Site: brandenburg
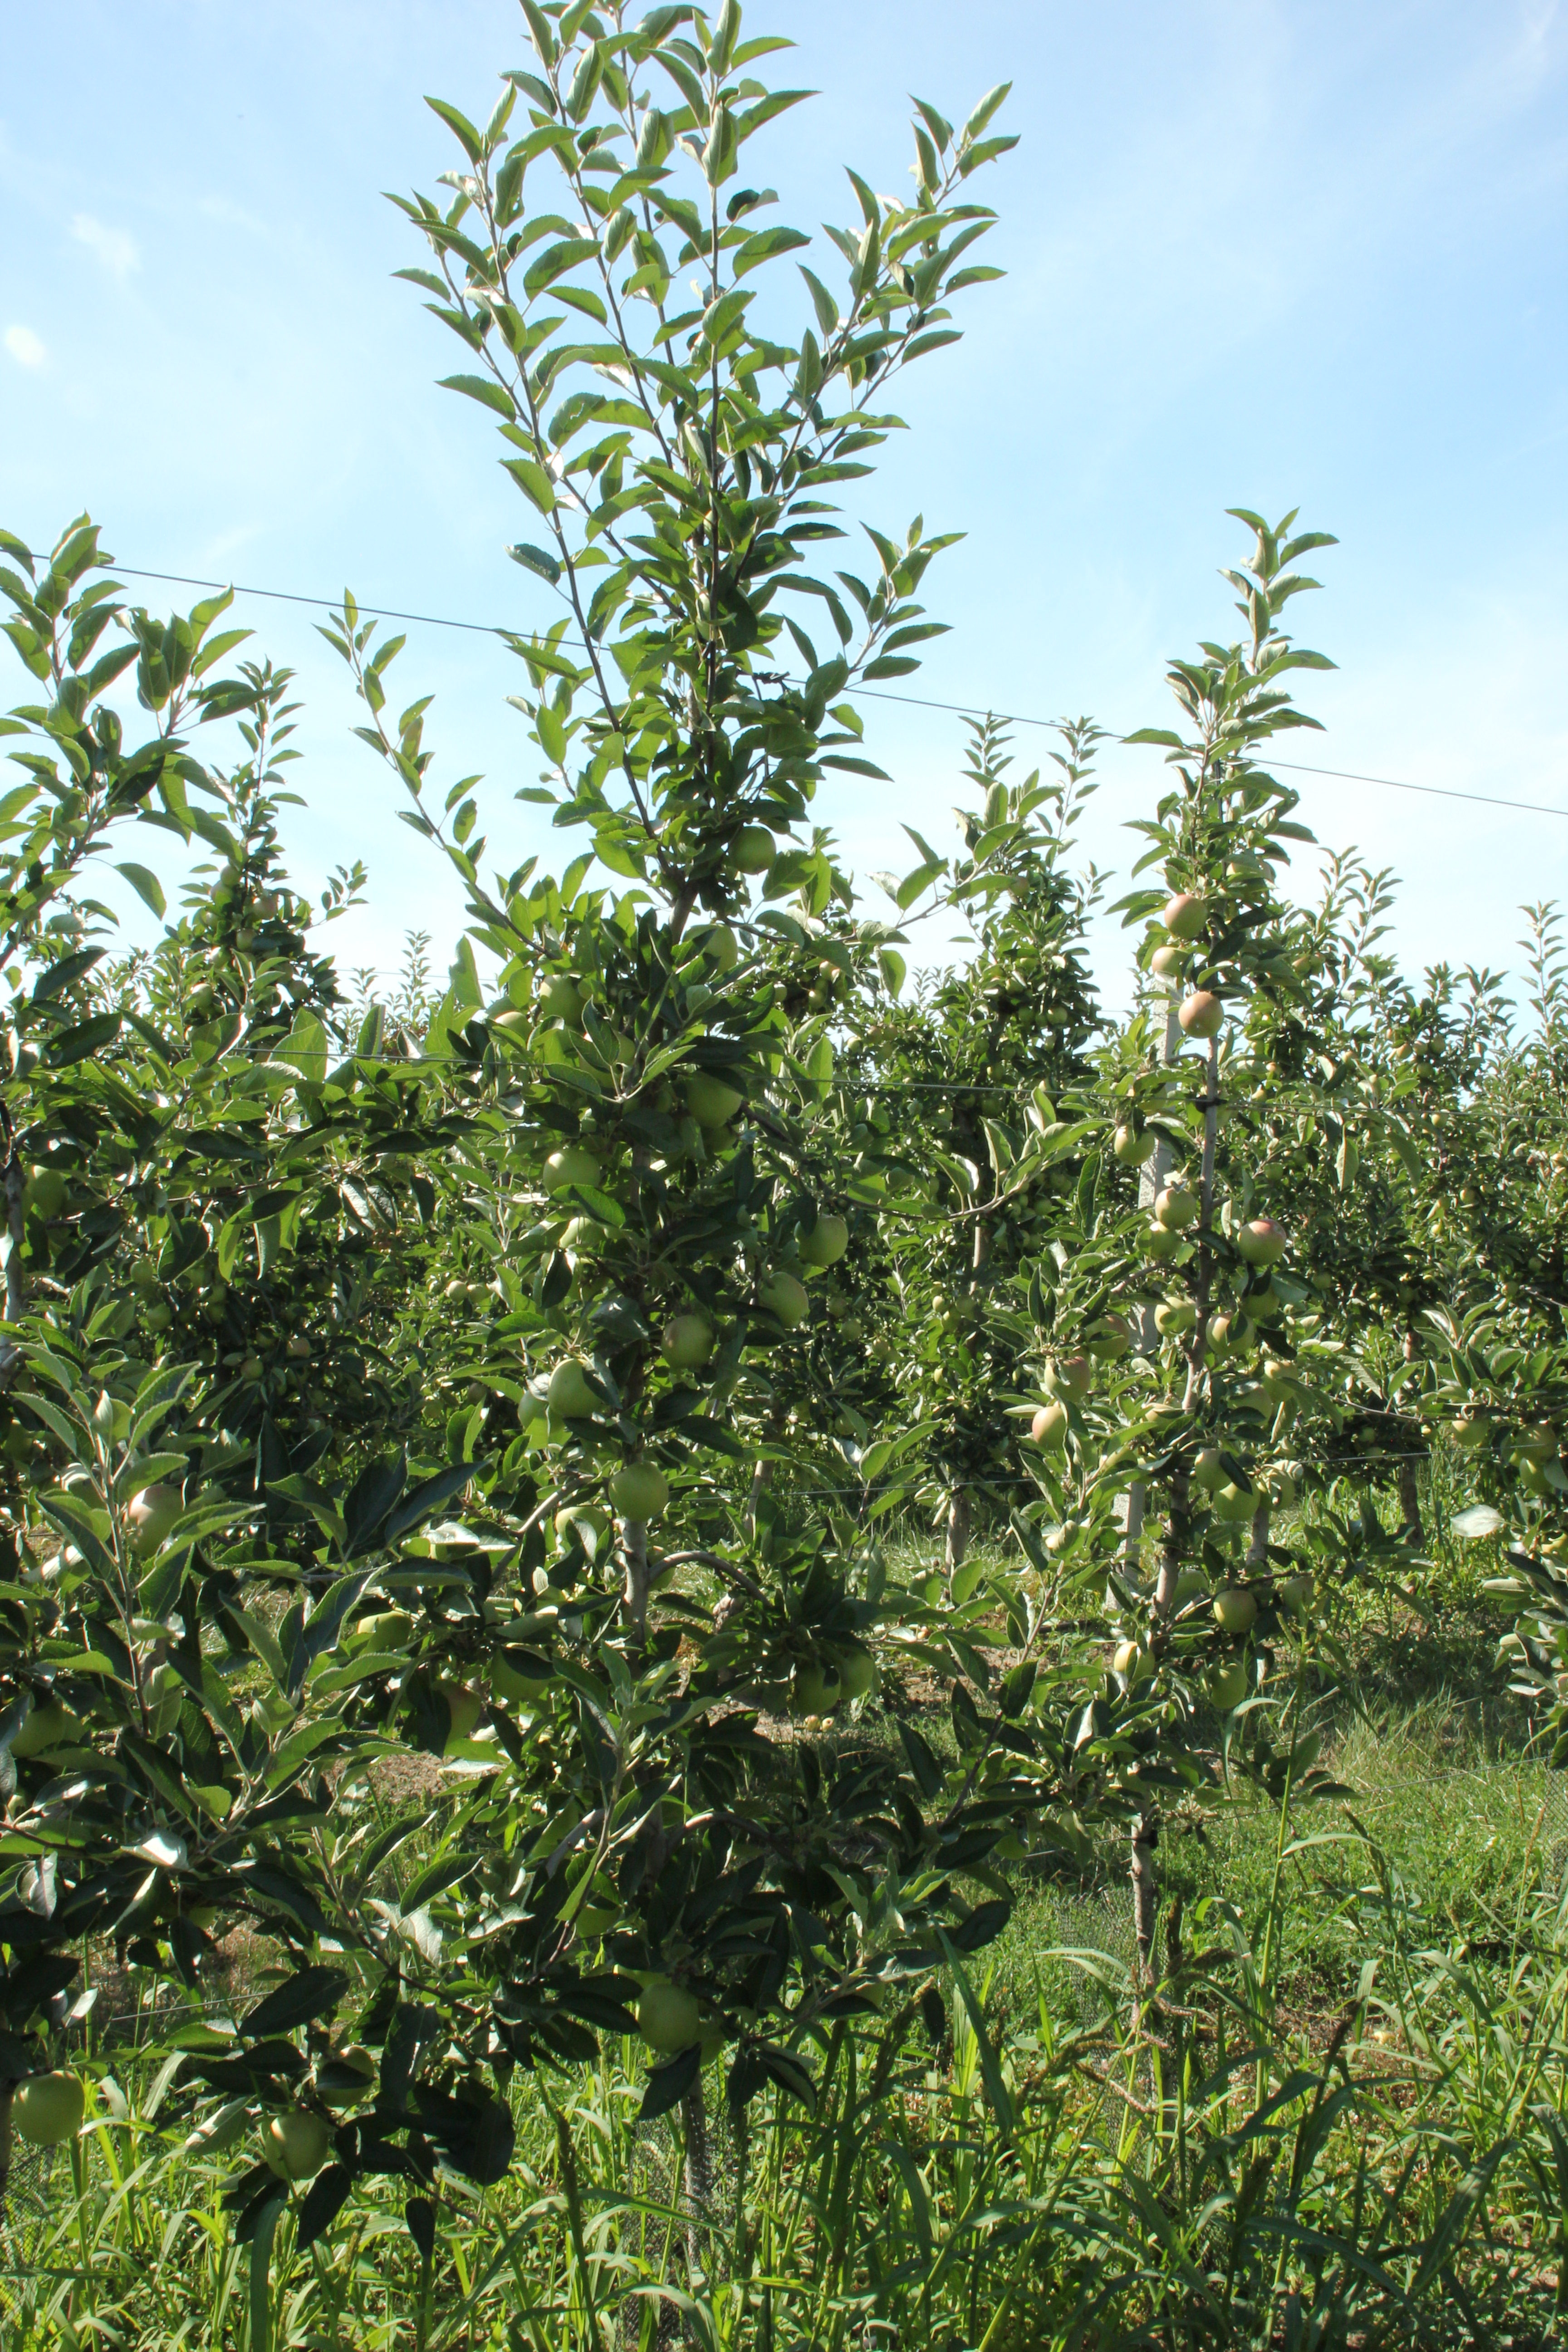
Growth stage (BBCH 77): Development of fruit